Family room

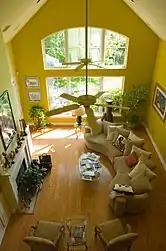
New Orleans living room with formal decorations

The distinction between a family room, living room, and recreation room is fluid, but can be classified according to three characteristics: location, function and design. Football games on large color televisions made family rooms large enough for parents and children more popular during the 1970s. In homes with more than one, the family room is less formal, both in function and furnishings and is located away from the main entrance, while the living room is usually the more formal, reserved for guests, special occasions and the display of items such as antiques or artwork. It is typically located in the central part of the house towards the front. The recreation room is typically in the basement and used for games and playtime.